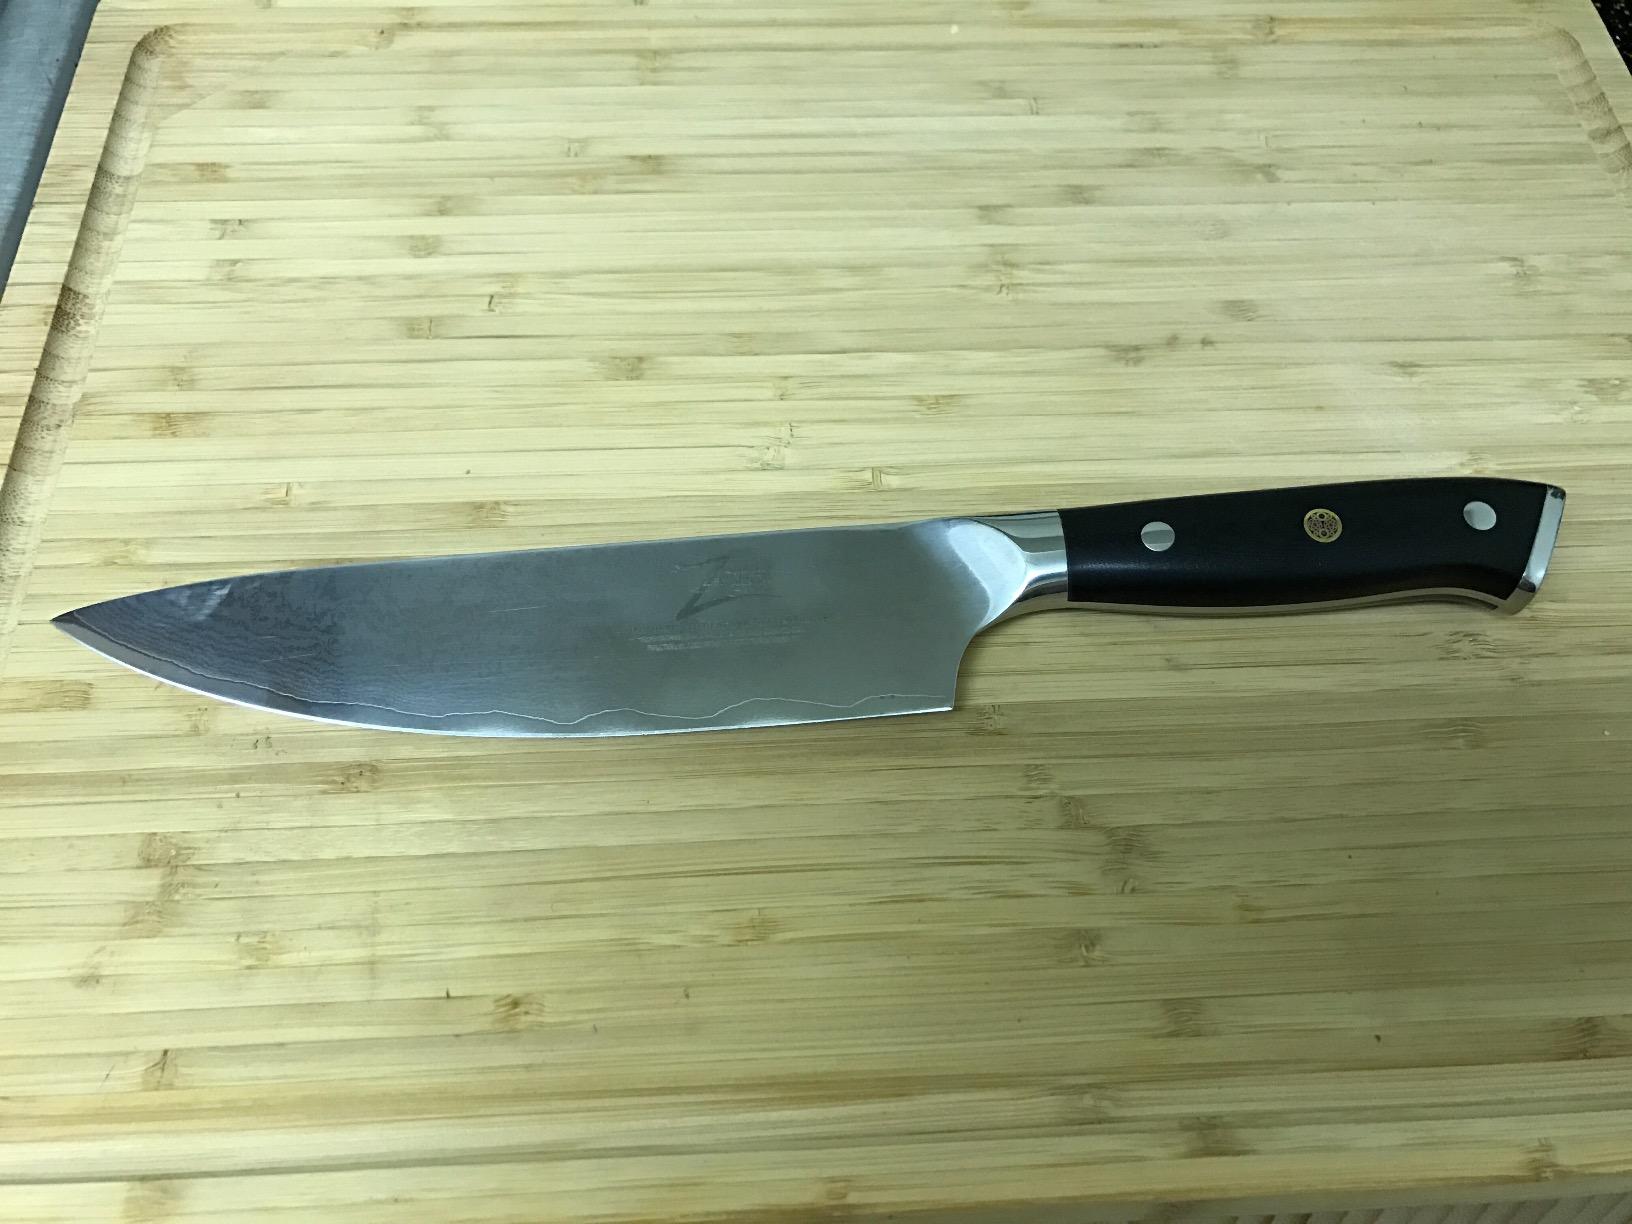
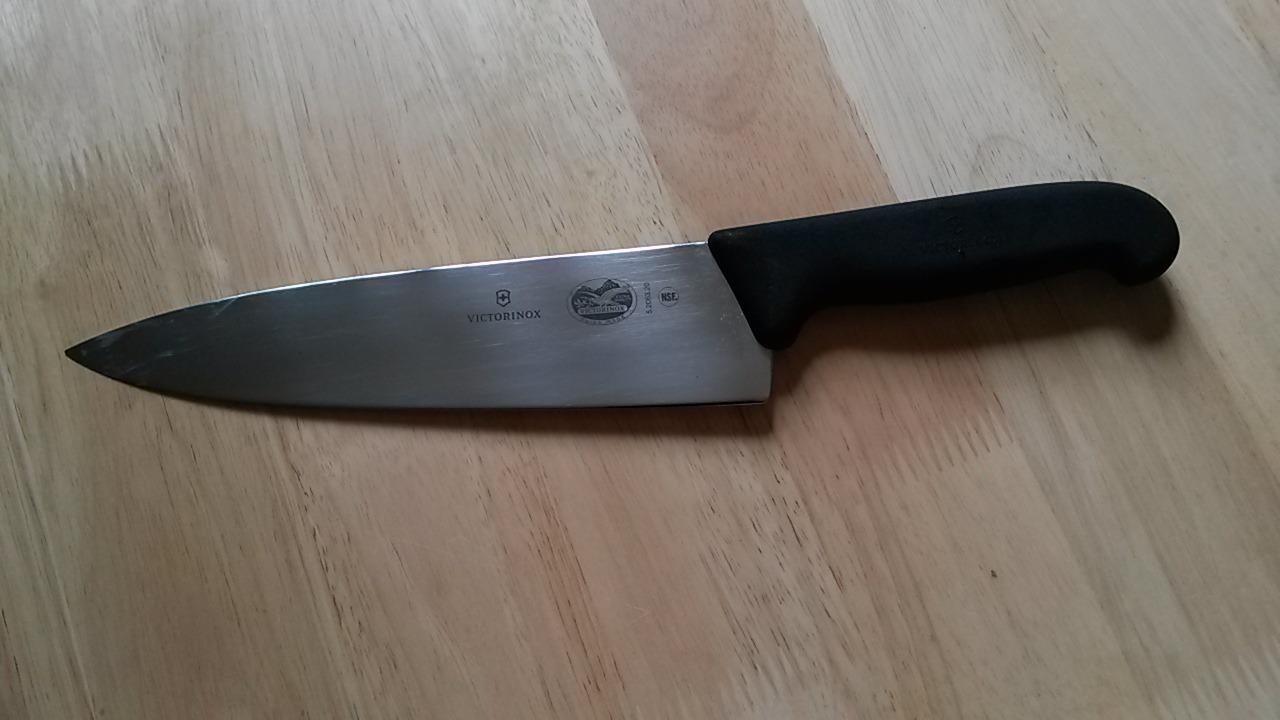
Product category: items_knife
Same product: no